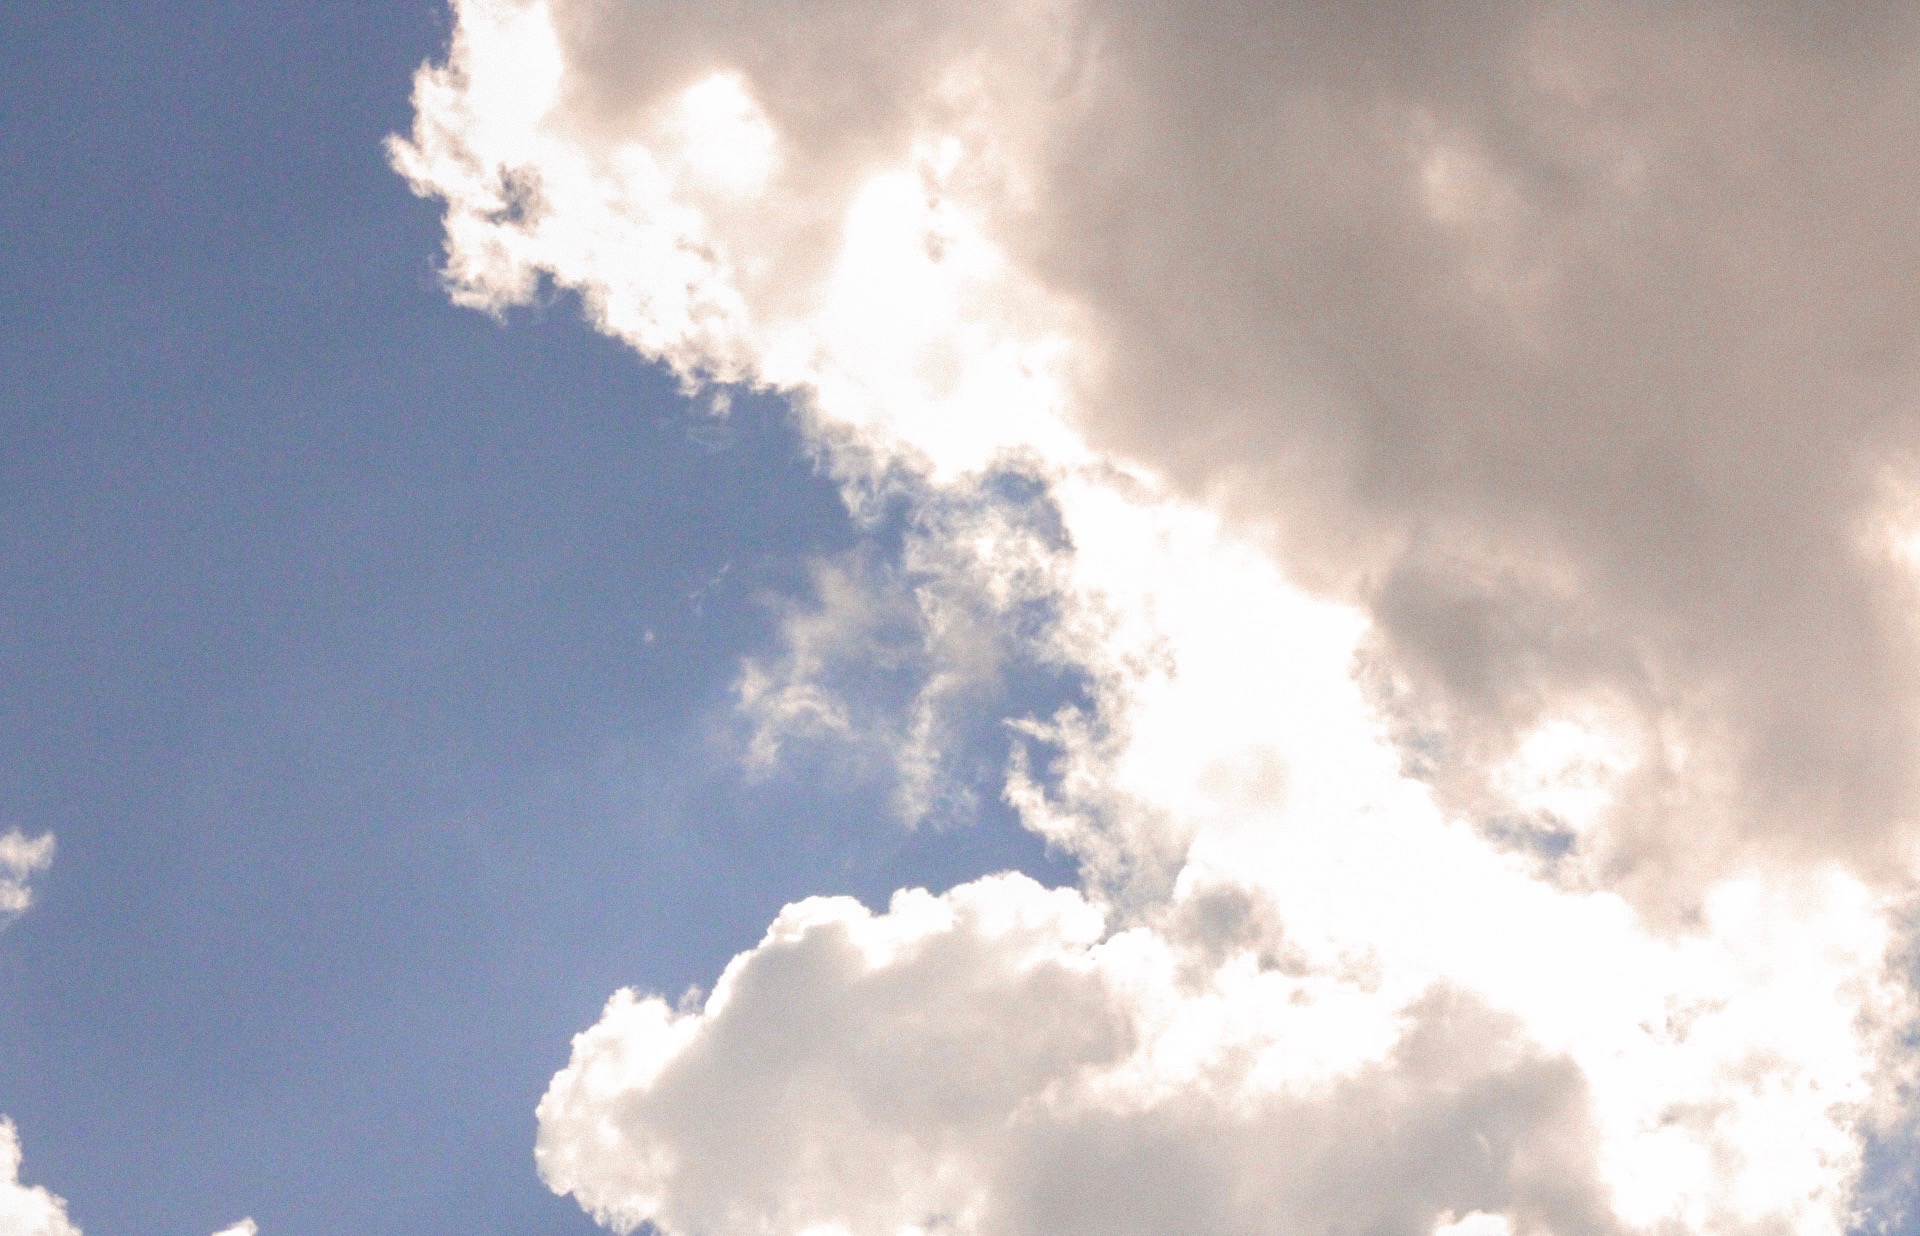
clouds, sky, white, blue, photographs, cloud, atmosphere, azure, atmospheric phenomenon, cumulus, tree, calm, space, meteorological phenomenon, evening, electric blue, landscape, sun, astronomical object